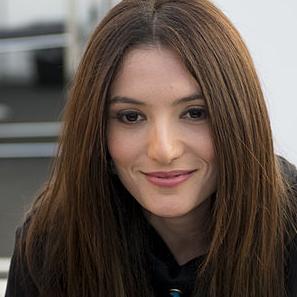
Age: 29